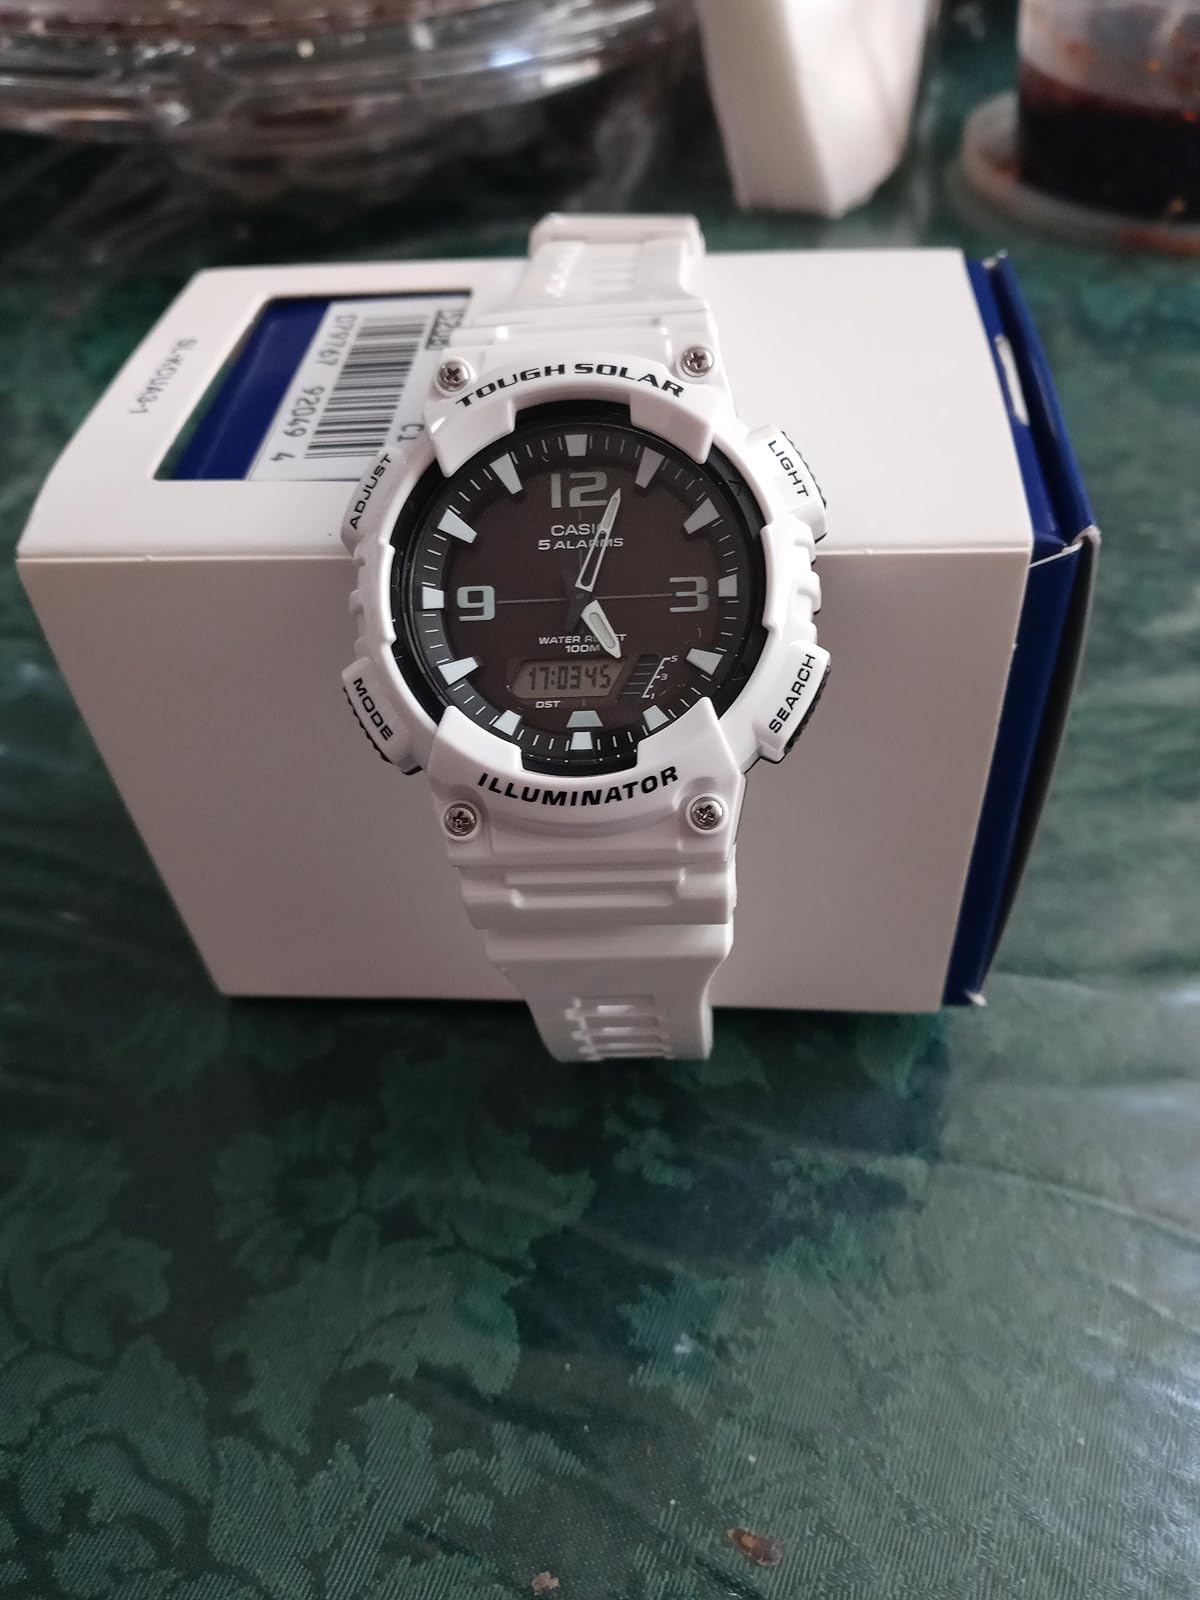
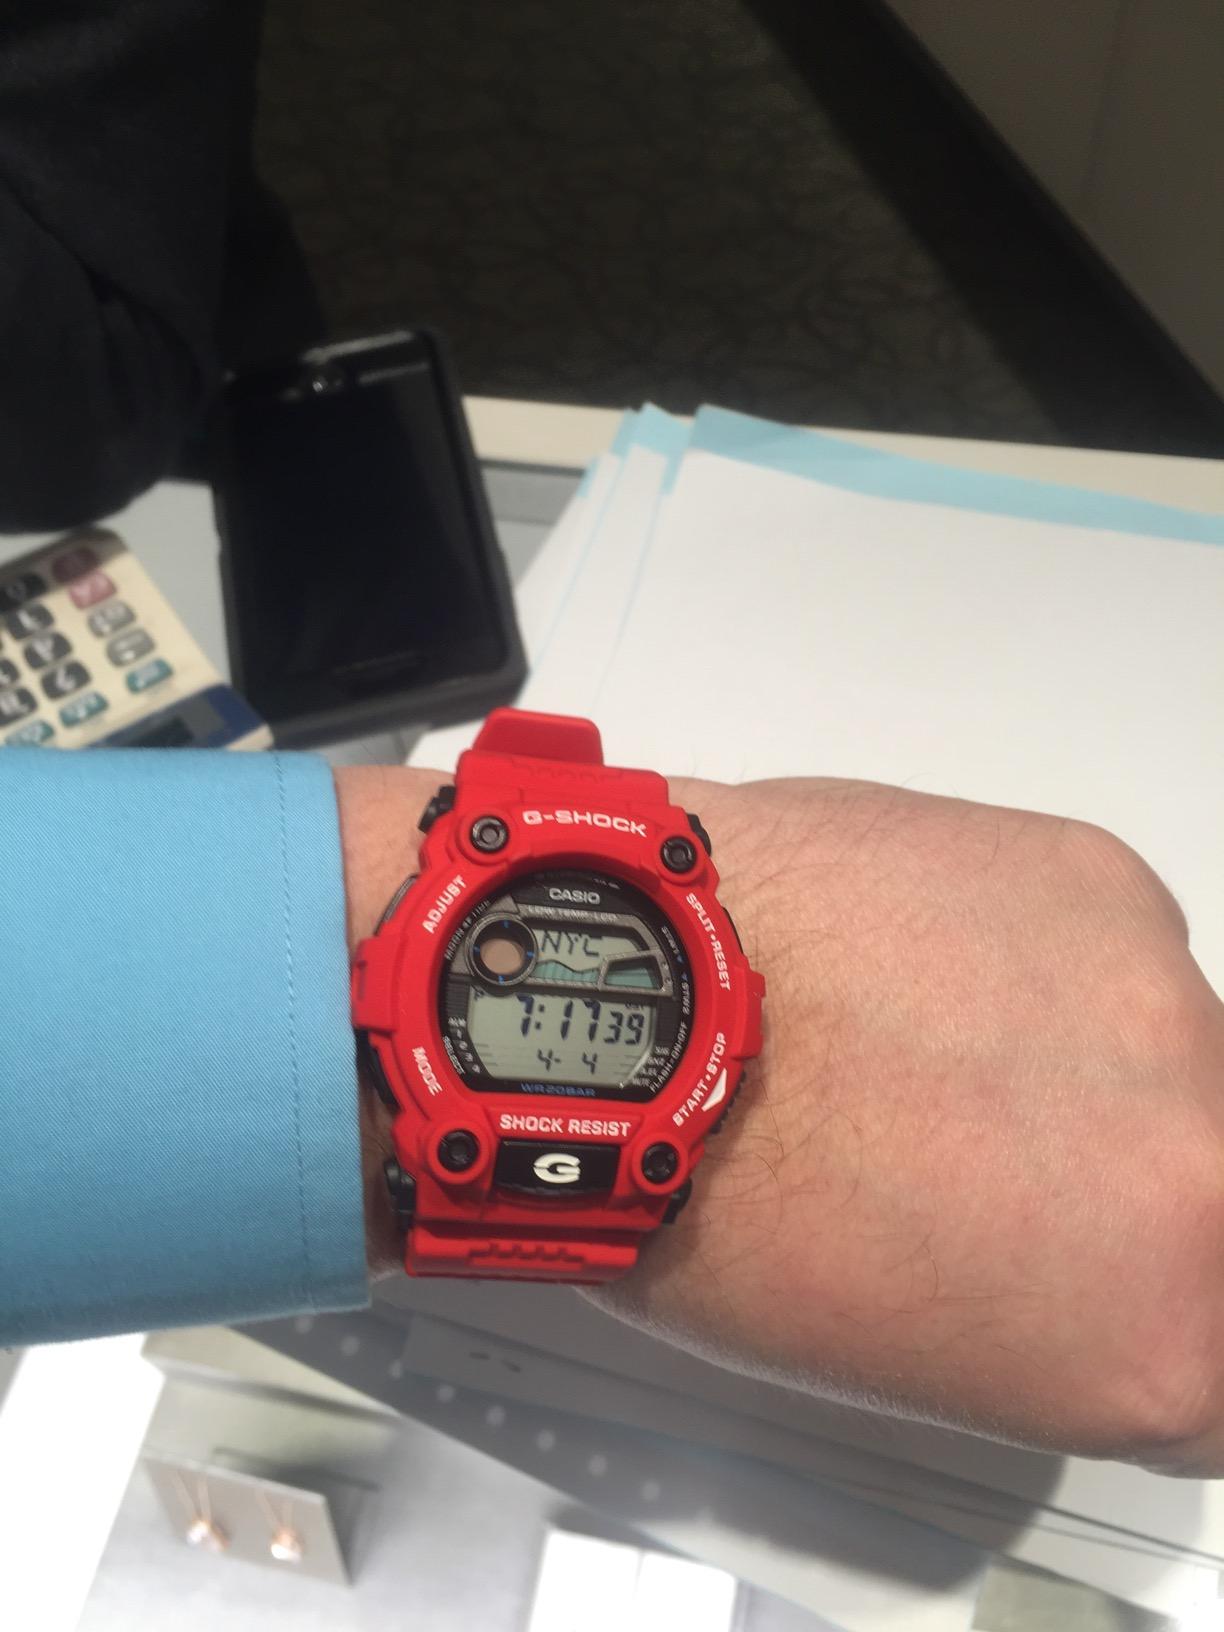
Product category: accessories_watch
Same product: no